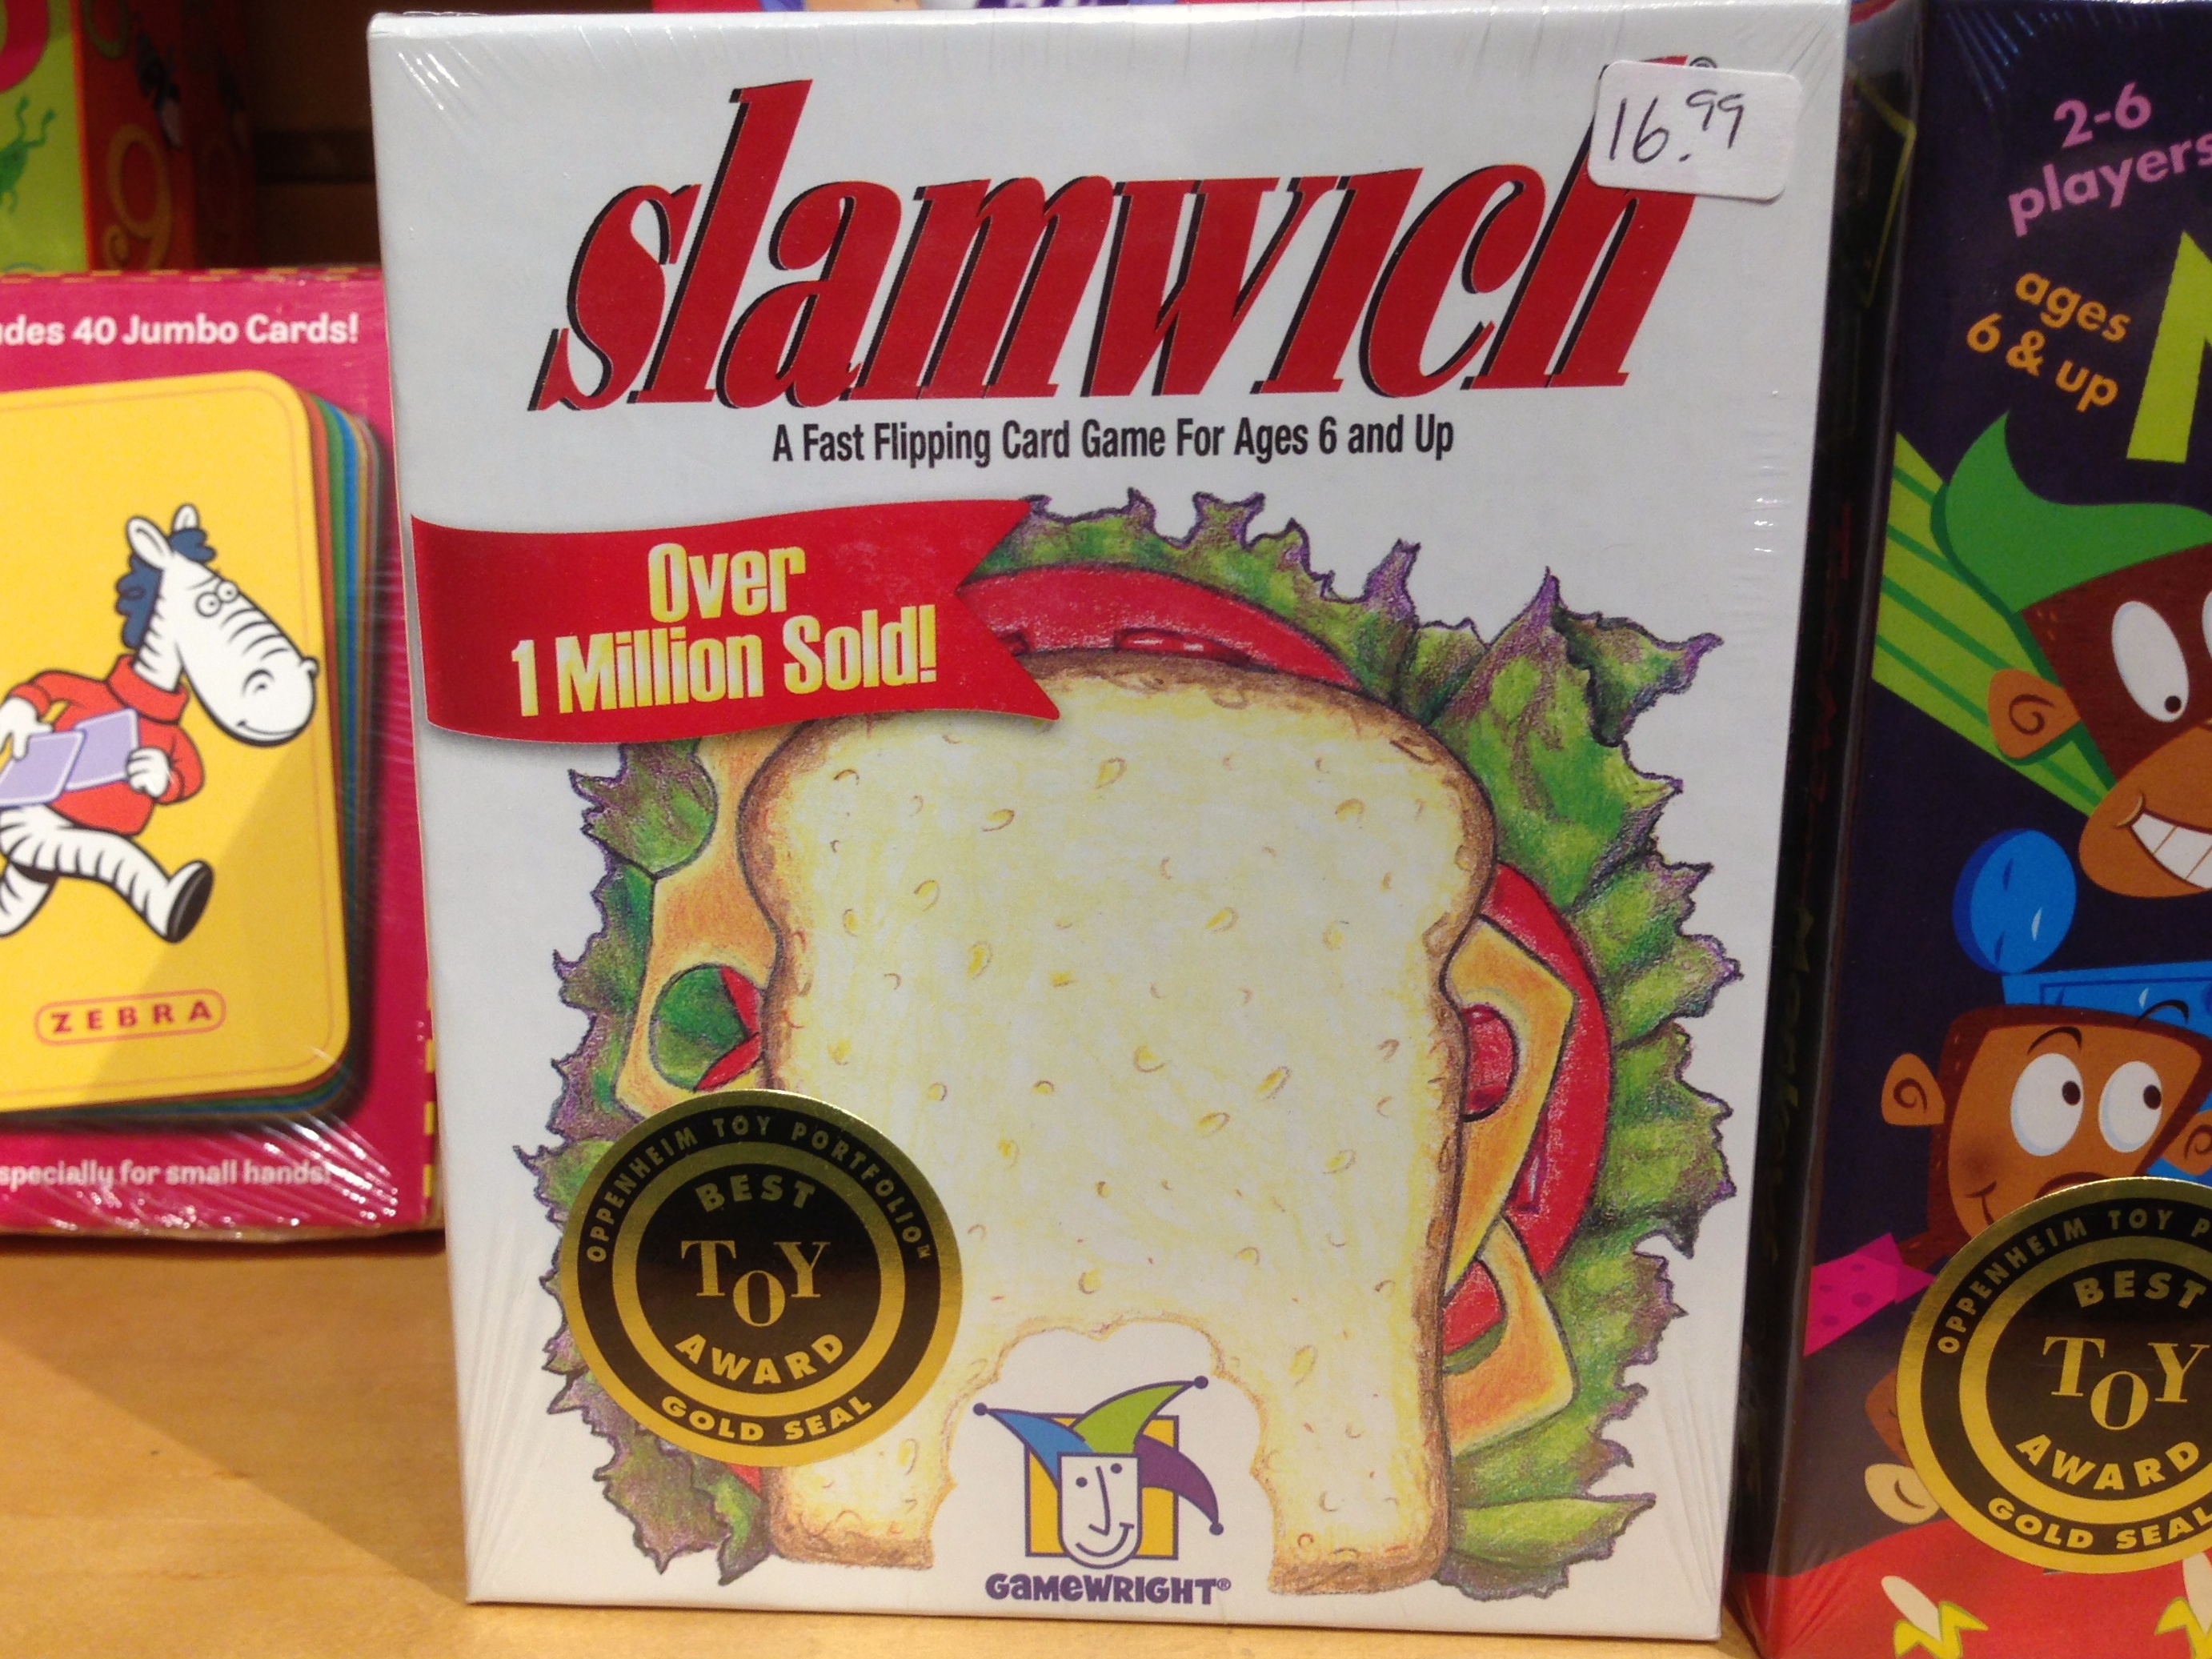
dish, meal, food, lunch, flavor, junk food, snack food